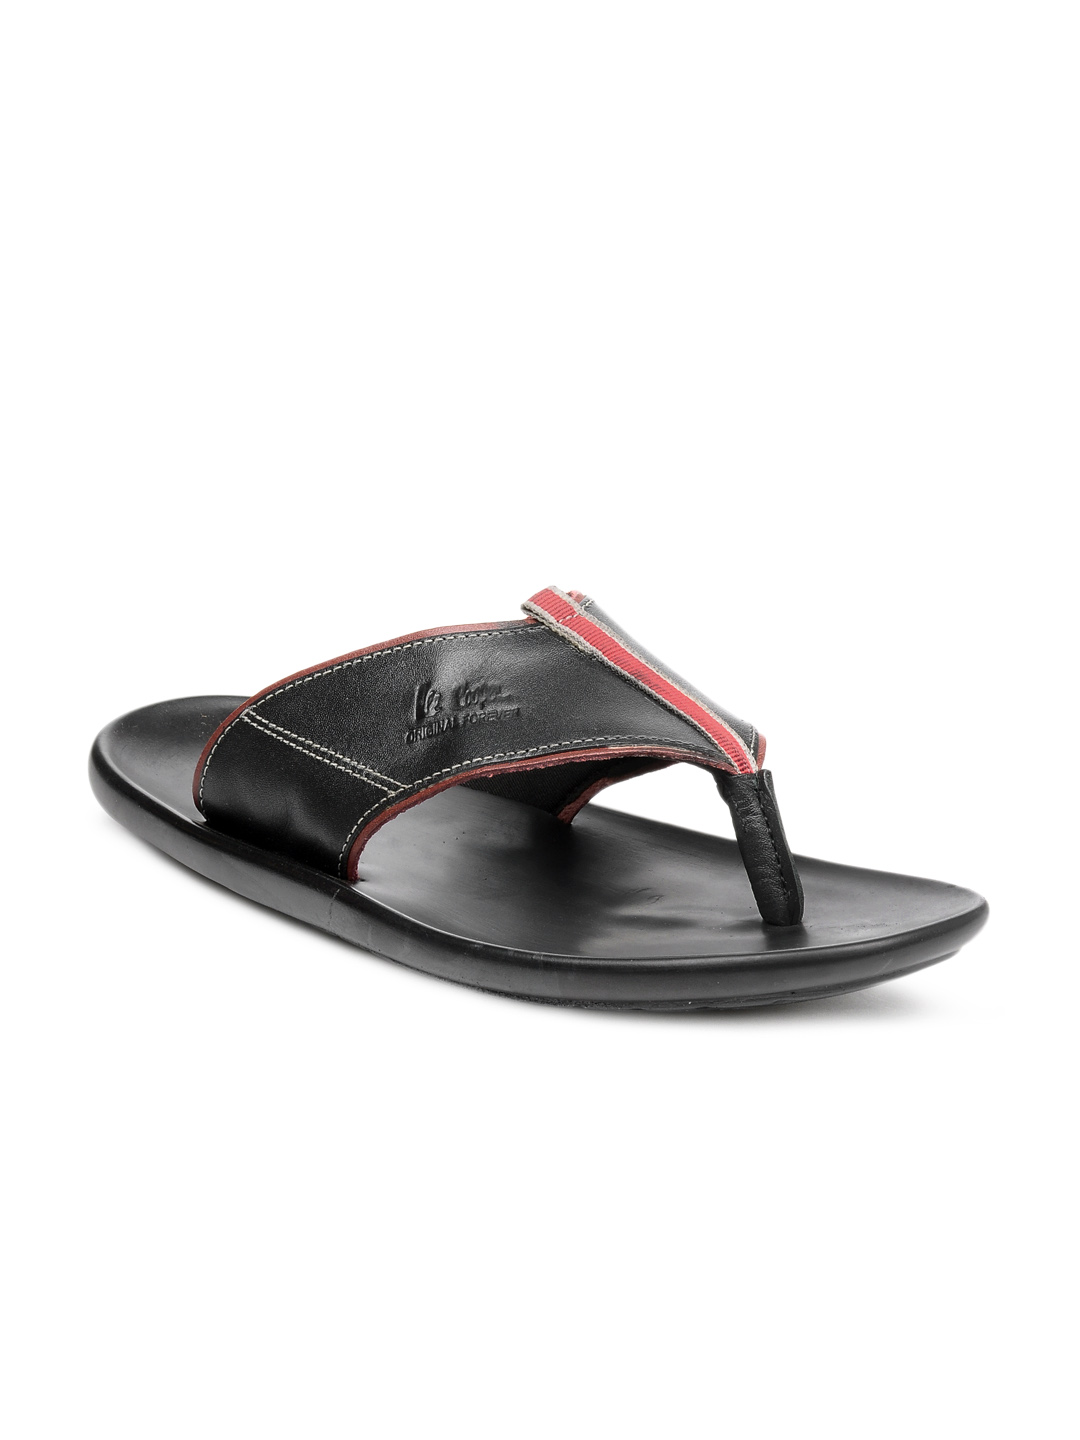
Lee Cooper Men Black  Sandals
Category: Footwear / Sandal / Sandals
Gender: Men
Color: Black
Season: Summer 2012
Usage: Casual